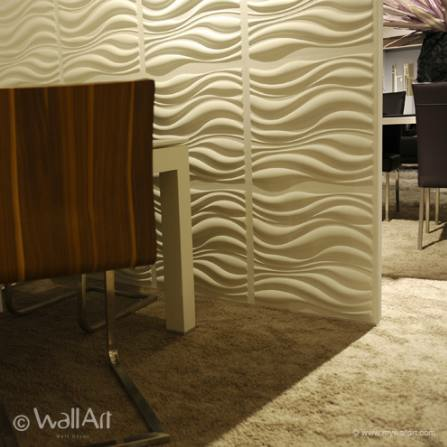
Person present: No